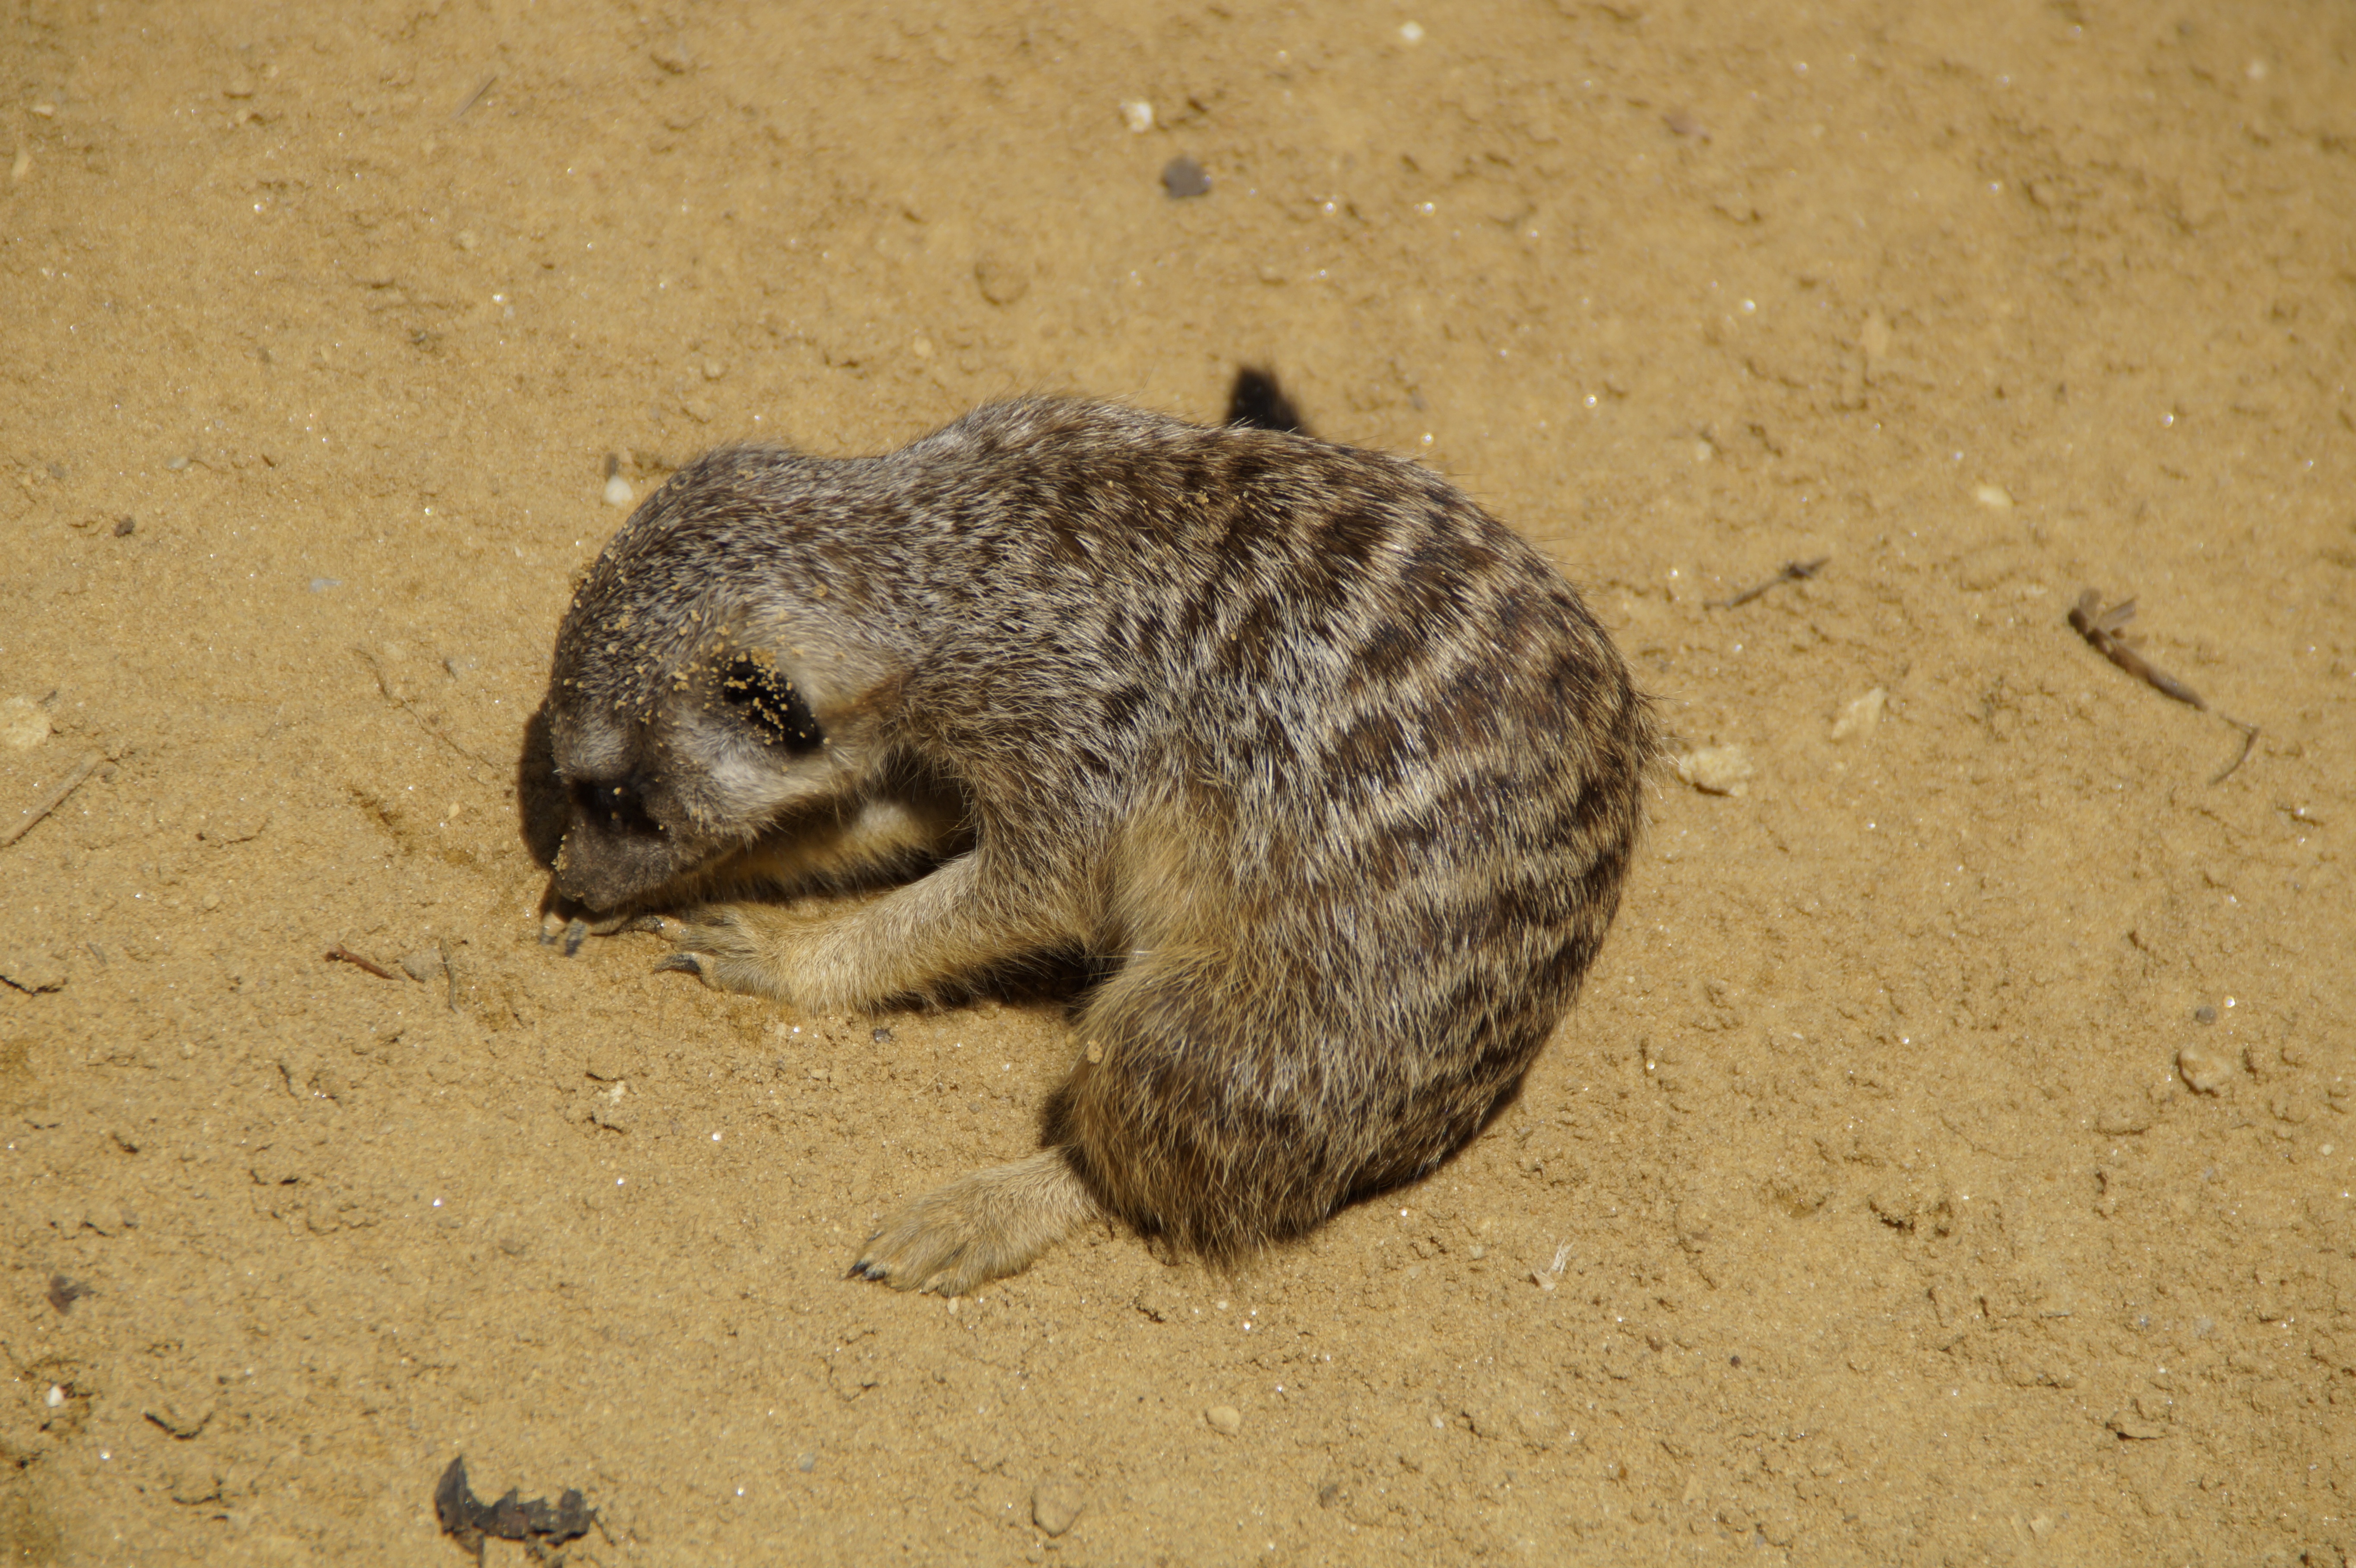
sand, wildlife, zoo, mammal, rodent, fauna, sandy, vertebrate, nager, meerkat, mongoose, dig, rooting, zoo animal